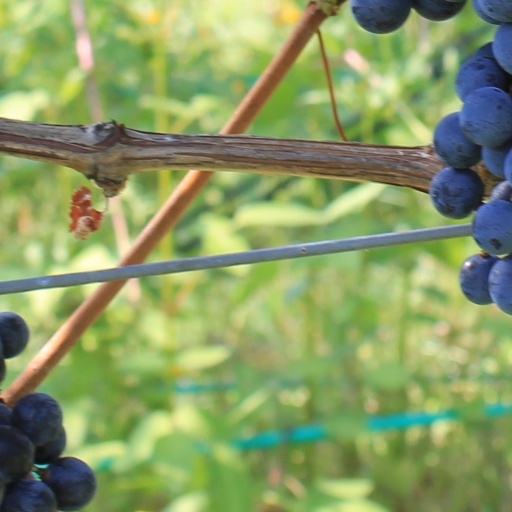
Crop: grape